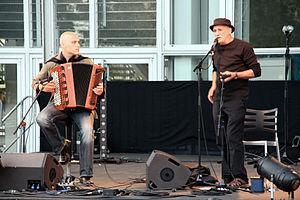
Le chanteur André Minvielle l'accordéoniste Lionel Suarez, en concert à Angers durant le festival Temporives.
André Minvielle est un chanteur français, également percussionniste et un des plus proches collaborateurs de Bernard Lubat. Il chante en français ou en occitan, et pratique ce qu'il appelle la vocalchimie, un mélange de scat, de blues et de rap, qu'il accompagne parfois de vielle à roue, de percussions et de bruitages, d'un porte-voix ou d'une bouteille en plastique.
Le festival Tempo Rives est un festival français annuel de musiques actuelles se déroulant à Angers, ville de Maine-et-Loire en région Pays de la Loire. Créé en 2009, il a lieu chaque été deux fois par semaine, sur des scènes musicales montées sur les berges de Maine. Y partagent l'affiche, des groupes internationaux et des artistes émergents angevins.
Lionel Suarez est un accordéoniste français, né le 15 janvier 1977 à Rodez en Aveyron. Issu d'une famille de musiciens de Bertholène, il est initié naturellement à la musique et aux rythmes par son grand-père batteur et accordéoniste, et son père accordéoniste.